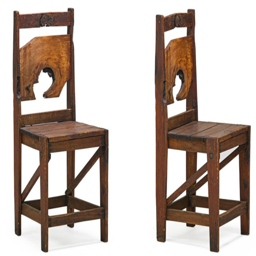
chairs made from scrap wood , ca .